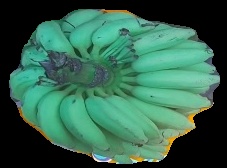
Variety: elakki-bale
Grade: grade2